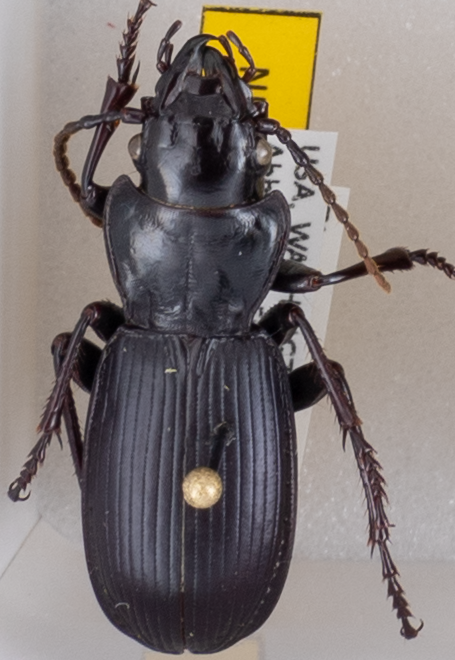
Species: Pterostichus lama
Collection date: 2021-06-08
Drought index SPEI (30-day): -0.842
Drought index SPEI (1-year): -0.66
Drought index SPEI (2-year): -0.184